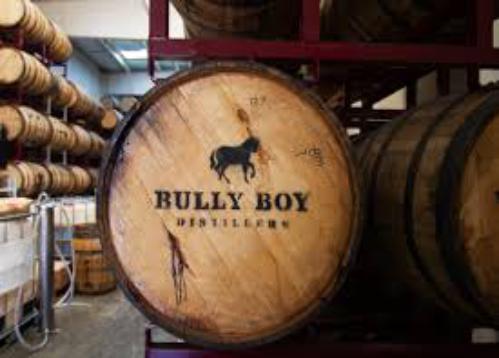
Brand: Bully Boy Distillers
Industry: Food